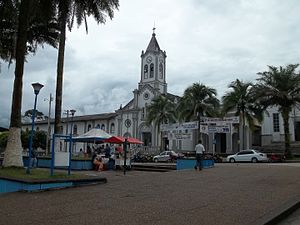
Mocoa
Mocoa er en kommune og hovedstad i departementet Putumayo i Colombia.